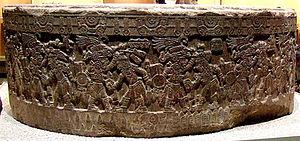
La pierre de Tizoc est un monolithe aztèque qui a été sculpté sous le règne du huey tlatoani Tizoc et a été identifié par les archéologues comme un temalacatl-cuauhxicalli.